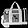
Label: Bag